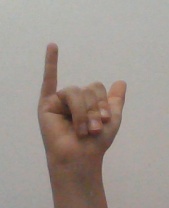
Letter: ya